Hot Metal

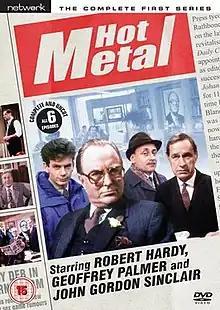

Hot Metal is a British sitcom produced by London Weekend Television about the newspaper industry, that aired for two series on the ITV network in 1986 and 1988, along with a special episode for Comic Relief in 1989, that was broadcast on BBC One. Written by David Renwick and Andrew Marshall, it is very much a continuation in style from their previous sitcom "Whoops Apocalypse!". It was produced by Humphrey Barclay Productions for LWT. After its original transmission, the series was repeated in 1988 on Channel 4 and in 2022 on Forces TV.